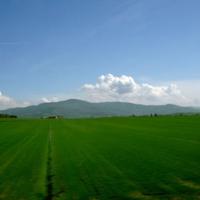
Weather: sun or clear